West Grove United Methodist Church

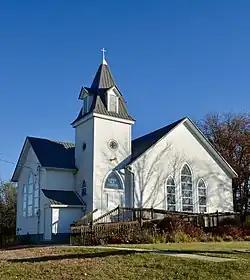

West Grove United Methodist Church is located in the Unincorporated community of West Grove, Iowa, United States. West Grove has always been a Crossroads village, serving the surrounding rural area. At one time it had five churches, and now it has been reduced to this one. The site was originally that of Cumberland Presbyterian Church, which had been organized in 1854 and built in 1881. It eventually became a Lyceum Hall, a school, and then left unoccupied until it was torn down in 1902.